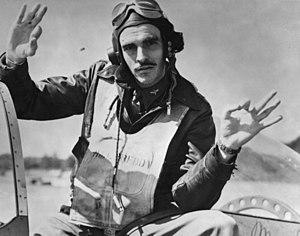
George Earl Preddy Jr. est un as américain de la Seconde Guerre mondiale né le 5 février 1919 à Greensboro et mort au combat le 25 décembre 1944 près de Liège.